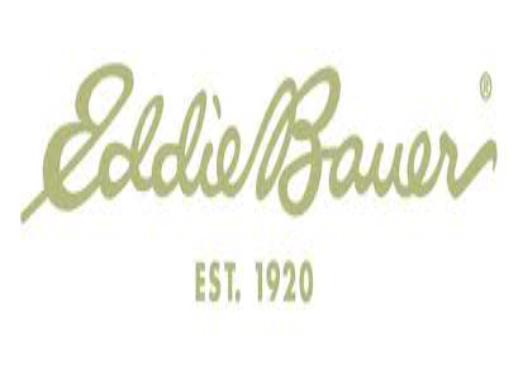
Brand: Eddie Bauer
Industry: Clothes